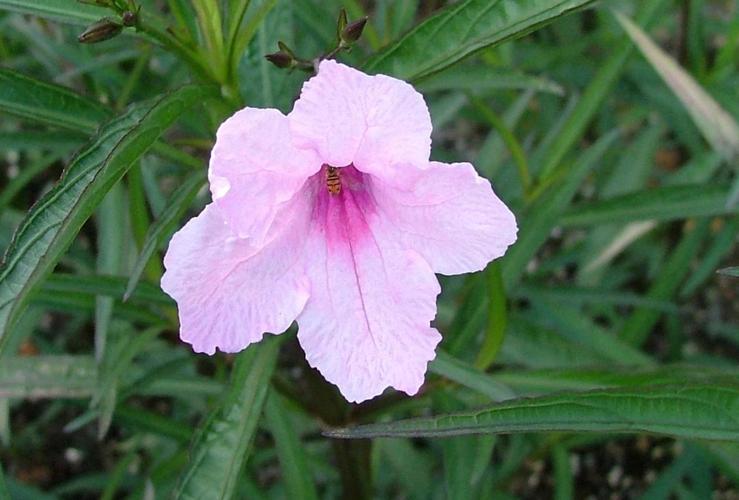
Label: mexican petunia